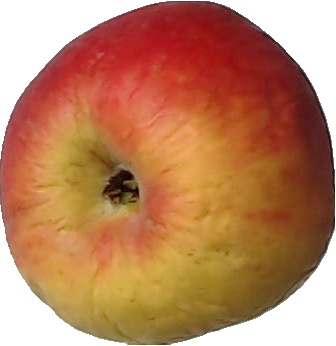
Label: apple_red_yellow_1